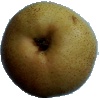
Label: Pear Forelle 1